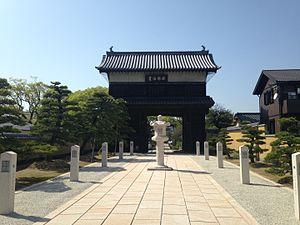
Le Sōfuku-ji est un temple bouddhiste Rinzai situé à Hakata-ku, préfecture de Fukuoka au Japon. Son préfixe honorifique sangō est Yokodakezan. Fondé à Dazaifu en 1241, le temple a été déplacé à son emplacement actuel en 1600 après être devenu le temple de la famille Kuroda.